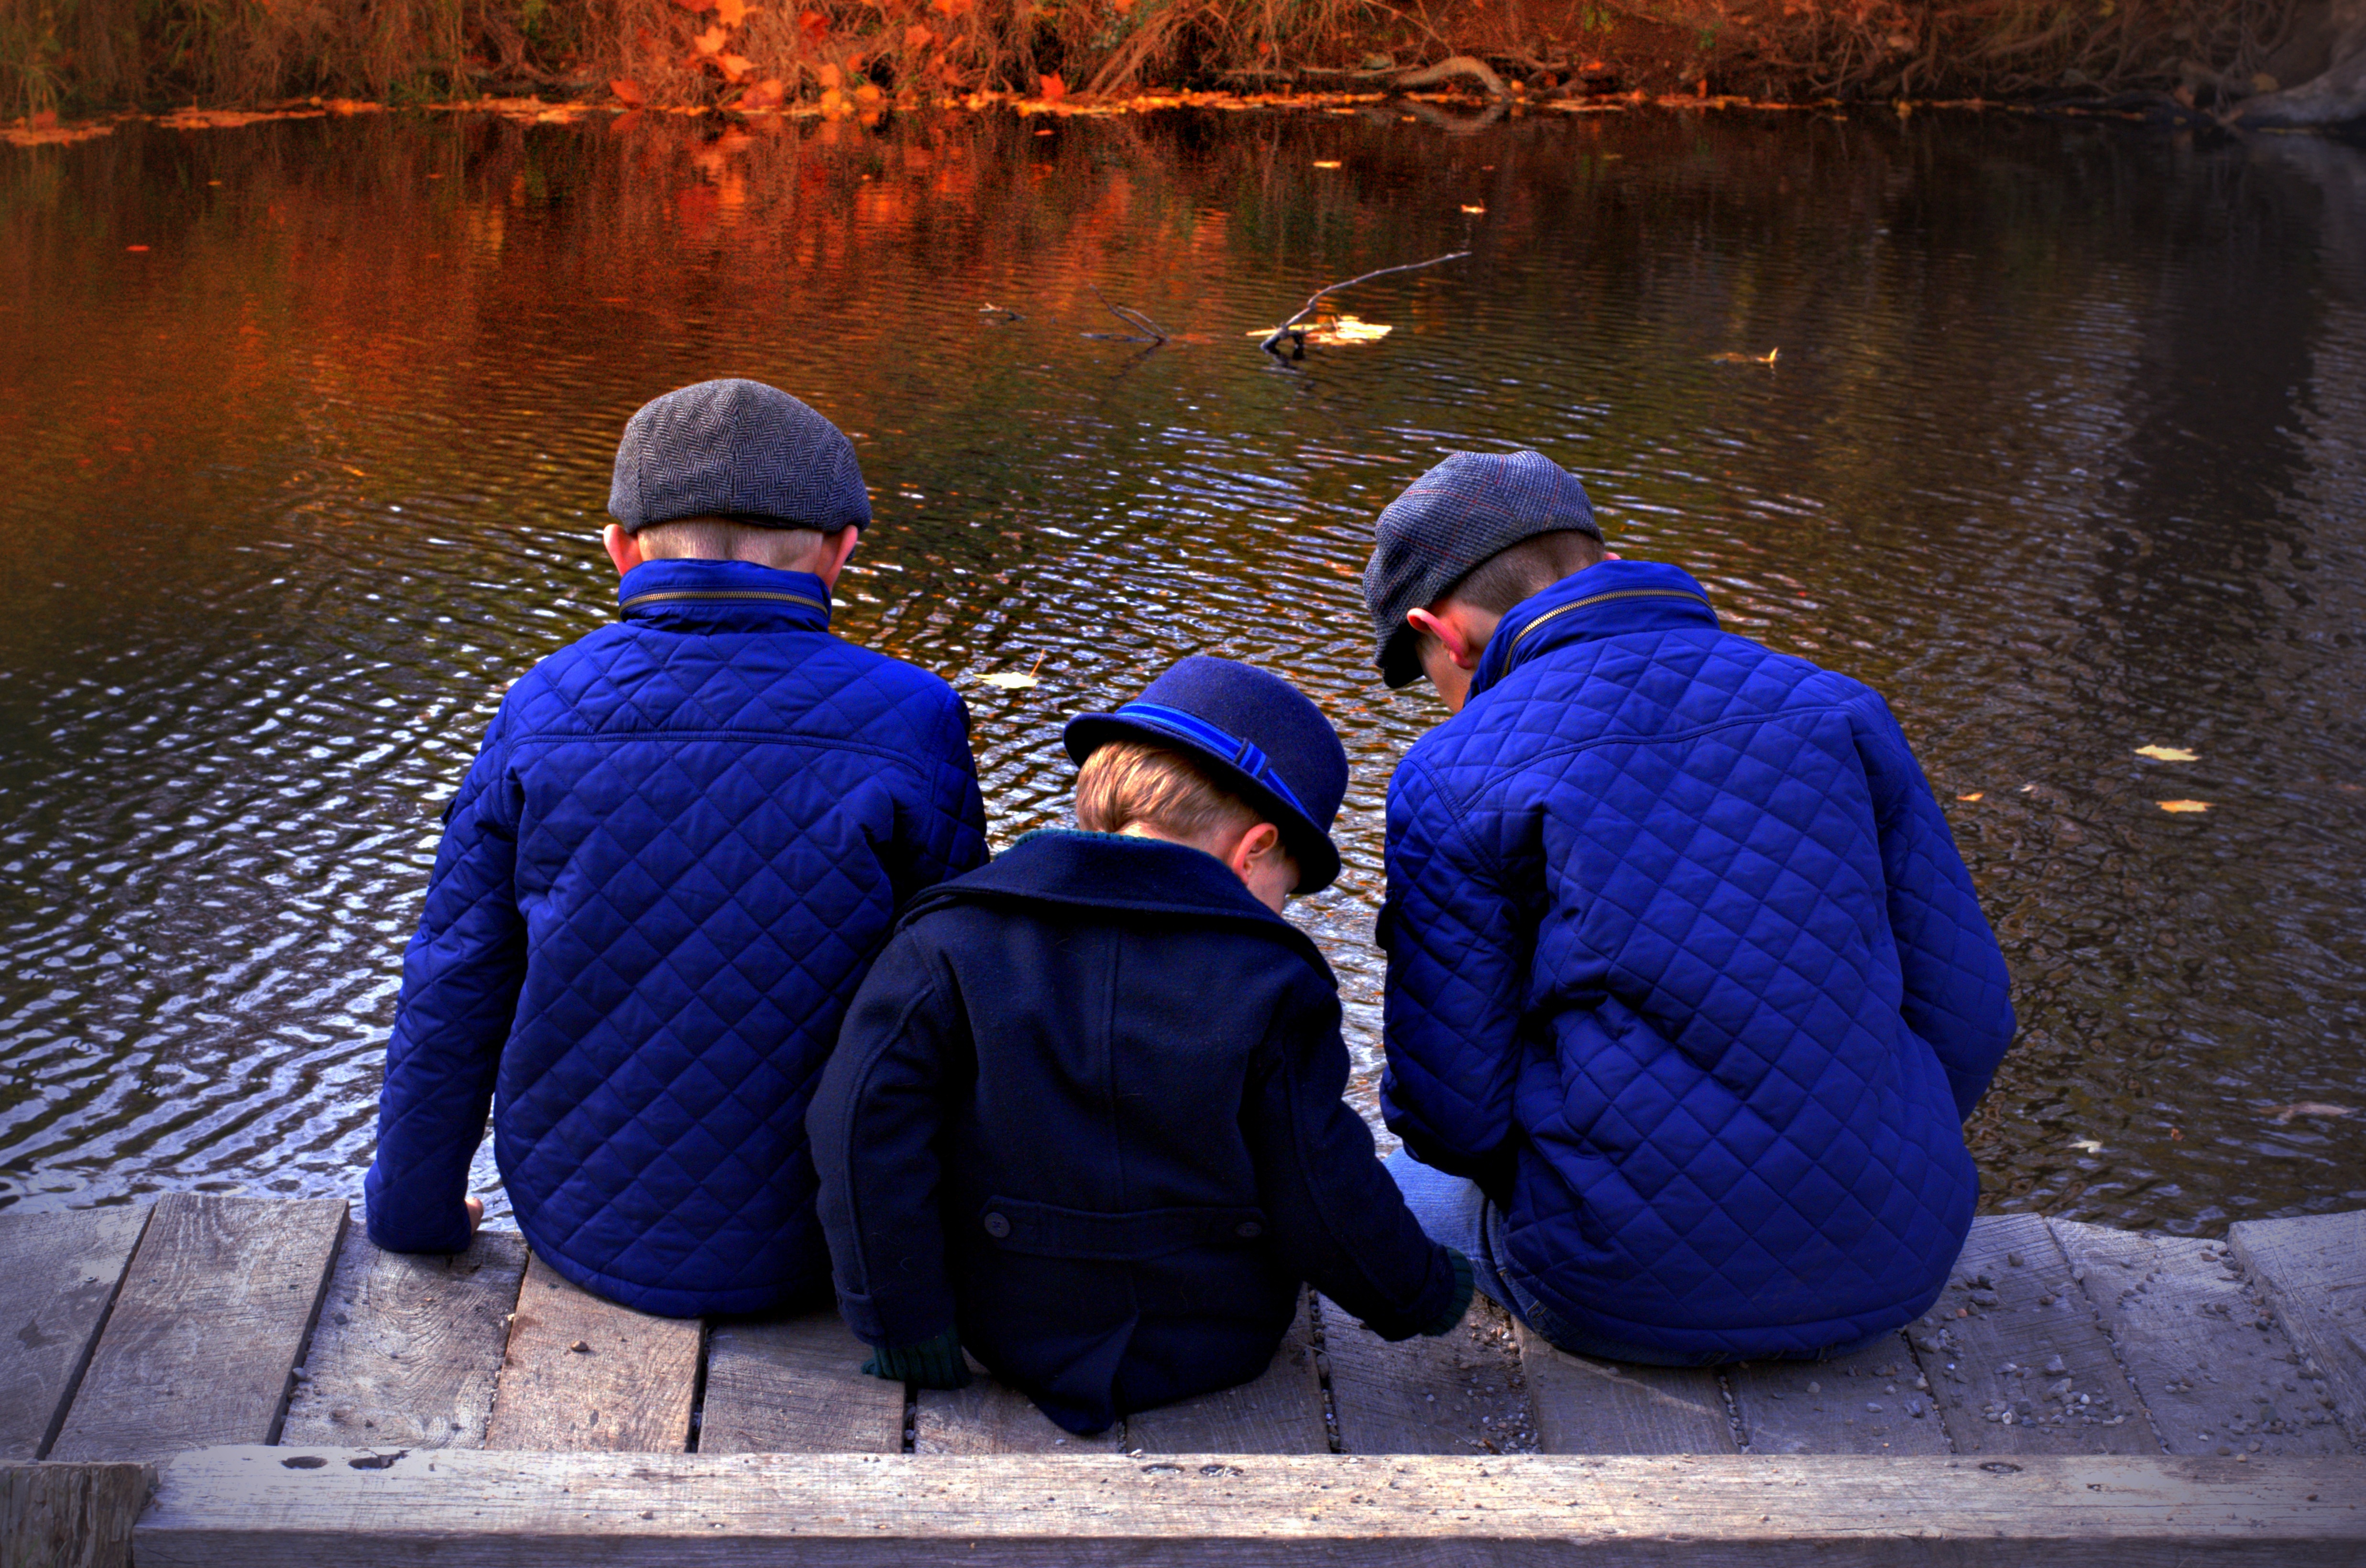
water, nature, people, play, fall, kid, cute, river, young, autumn, park, blue, together, childhood, season, children, fun, happy, happiness, temple, boys, joy, image, brothers